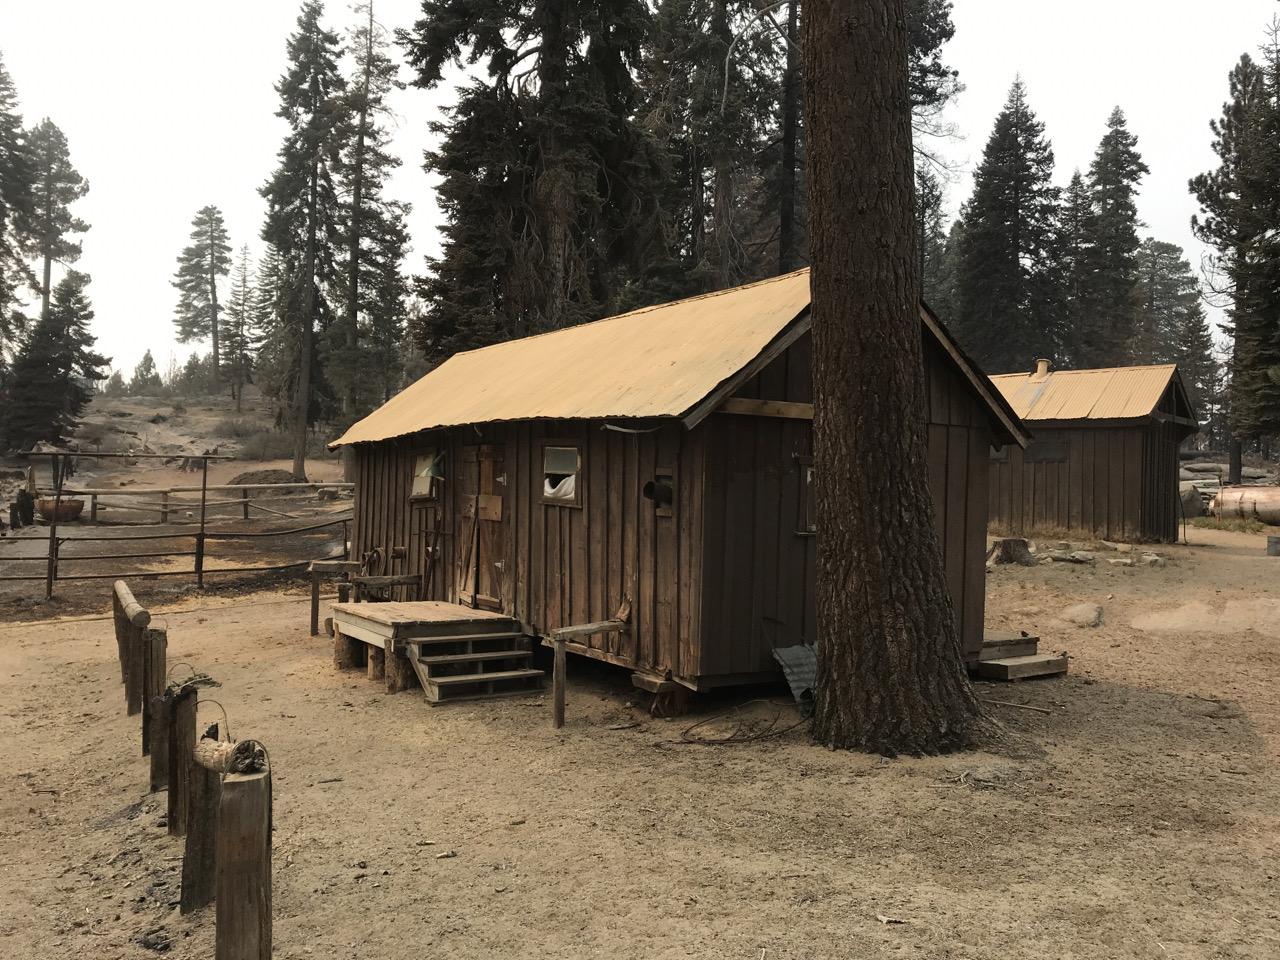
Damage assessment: no_damage